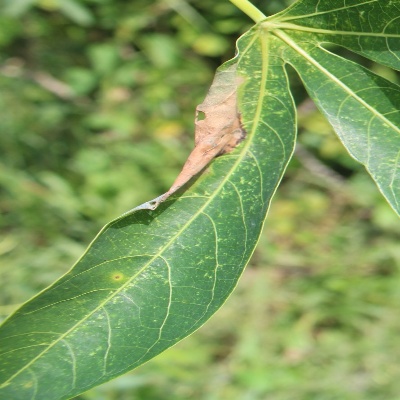
Crop: Cassava
Condition: bacterial blight